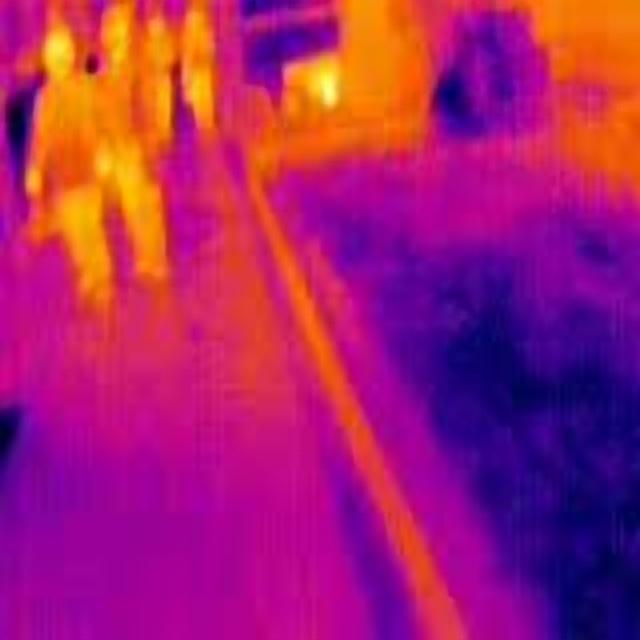
Detected objects:
label: person
label: person
label: person
label: person